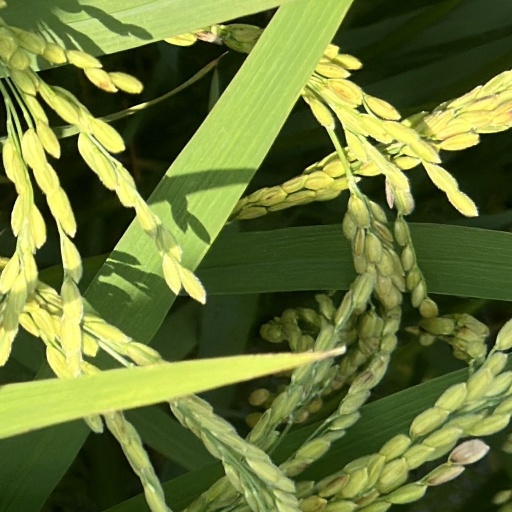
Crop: rice